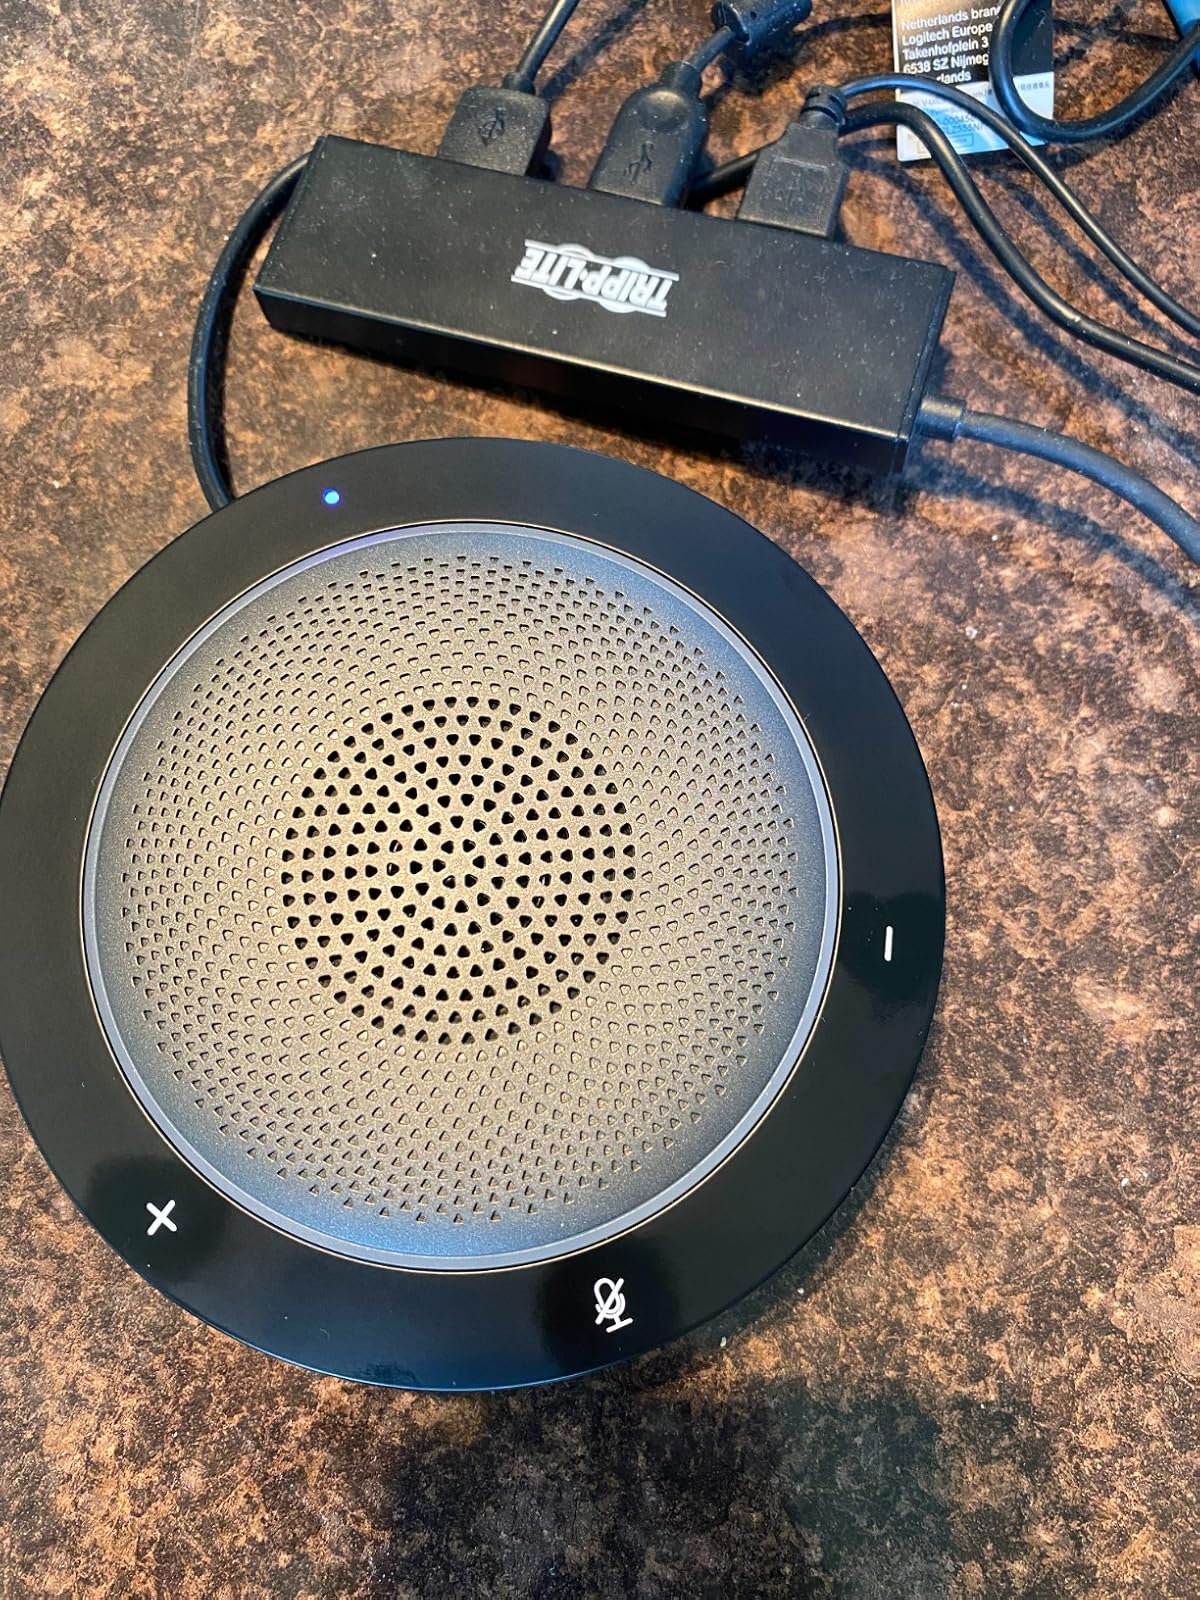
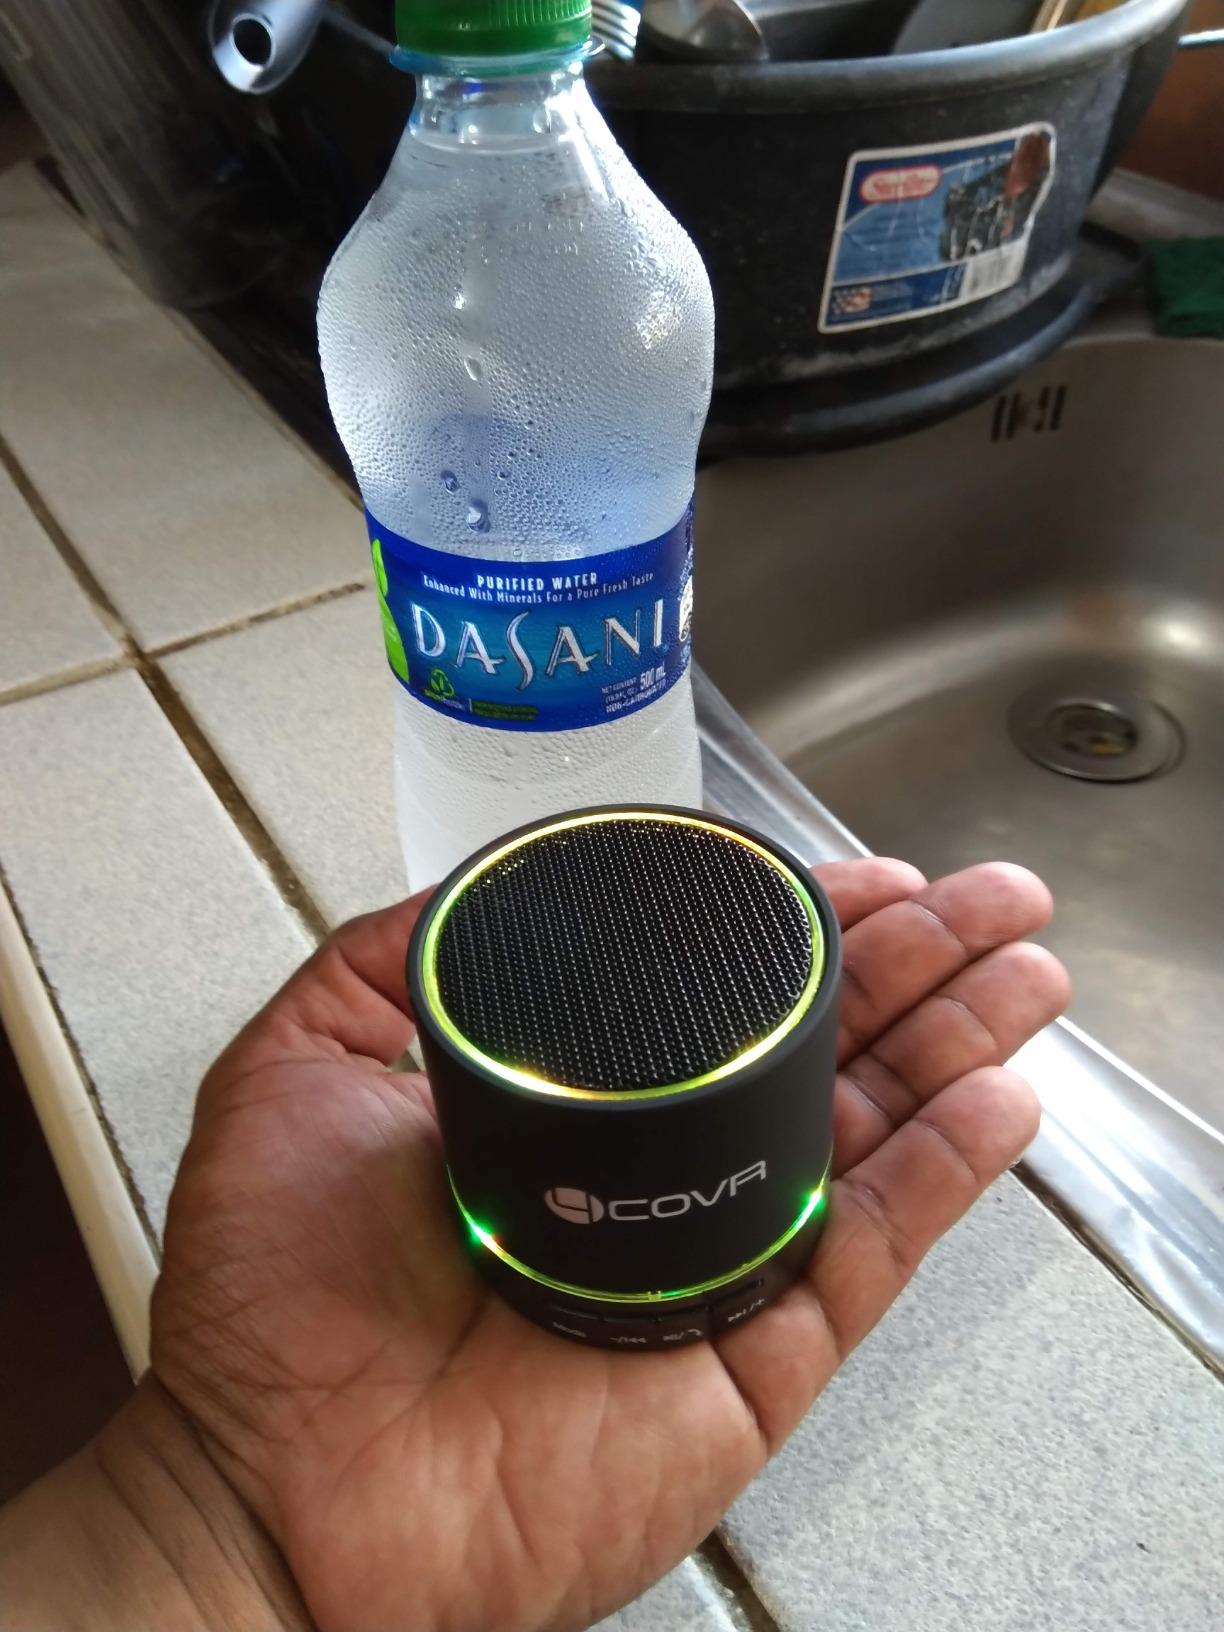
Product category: microphone
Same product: no